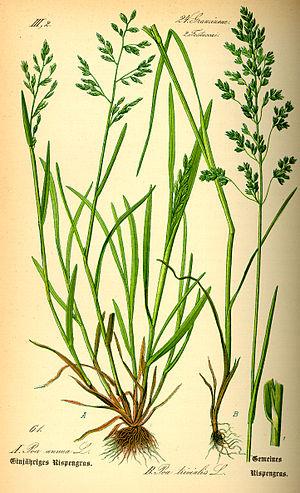
Liste des espèces du genre Poa